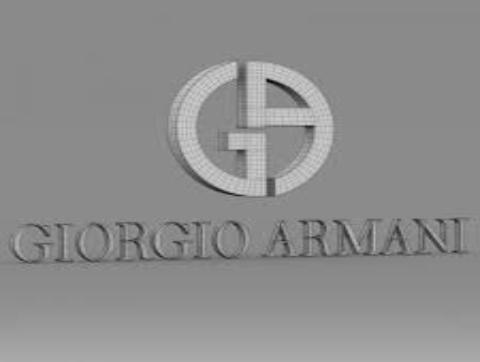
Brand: Armani
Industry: Clothes